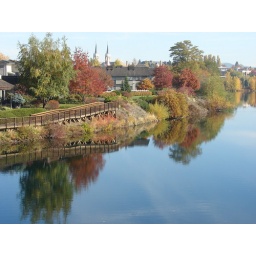
Spokane, Washington just east of Cavanaughs. The 2 white towers in the background are Gonzaga University.